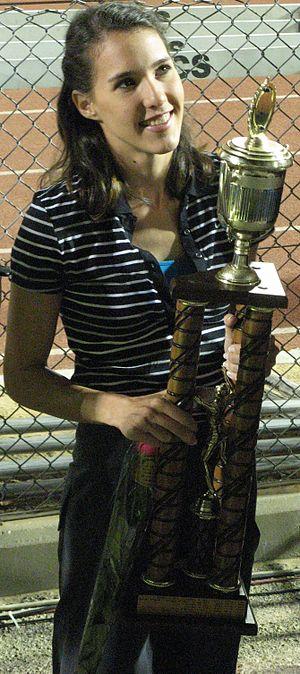
Danielle Frenkel est une athlète israélienne, spécialiste du saut en hauteur.